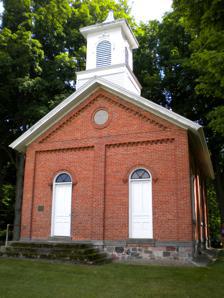
Building: Collins School
Country: United States of America
Year built: 1877
United States historic place Collins School U.S. National Register of Historic Places Collins School, July 2009 Location State Road 120, 0.7 miles east of County Road 450W, and west of Fremont , Jamestown Township, Steuben County, Indiana Coordinates 41°44′45″N 85°3′47″W / 41.74583°N 85.06306°W / 41.74583; -85.06306 Area less than one acre Built 1877 ( 1877 ) Architectural style Italianate MPS Indiana's Public Common and High Schools MPS NRHP reference No. 02001173 Added to NRHP October 16, 2002 Collins School , also known as Jamestown Township District #3 School, is a historic one-room school building located in Jamestown Township , Steuben County, Indiana . It was built in 1877, and is a one-story, rectangular, Italianate style brick building.  It has a steep gable roof topped by a square-plan belfry containing the original bell. It remained in use as a school until in 1943. It was restored in 1966–1967. It was listed on the National Register of Historic Places in 2002. References